Ali Abbas (footballer)

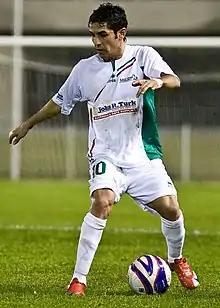
Abbas playing for Marconi Stallions in 2009

Ali Abbas (born 30 August 1986) is an Iraqi-Australian footballer who last played for the Newcastle Jets in the A-League and the Iraq national team.